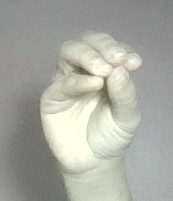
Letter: ha